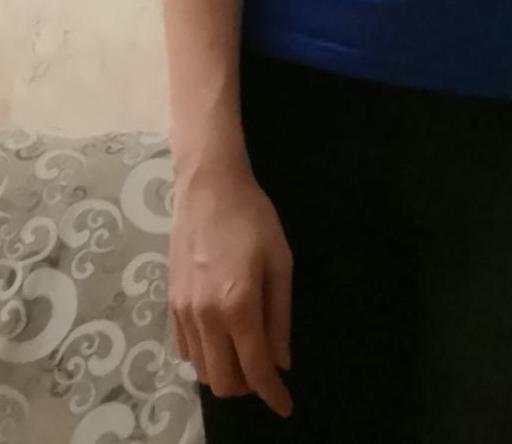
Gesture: no_gesture